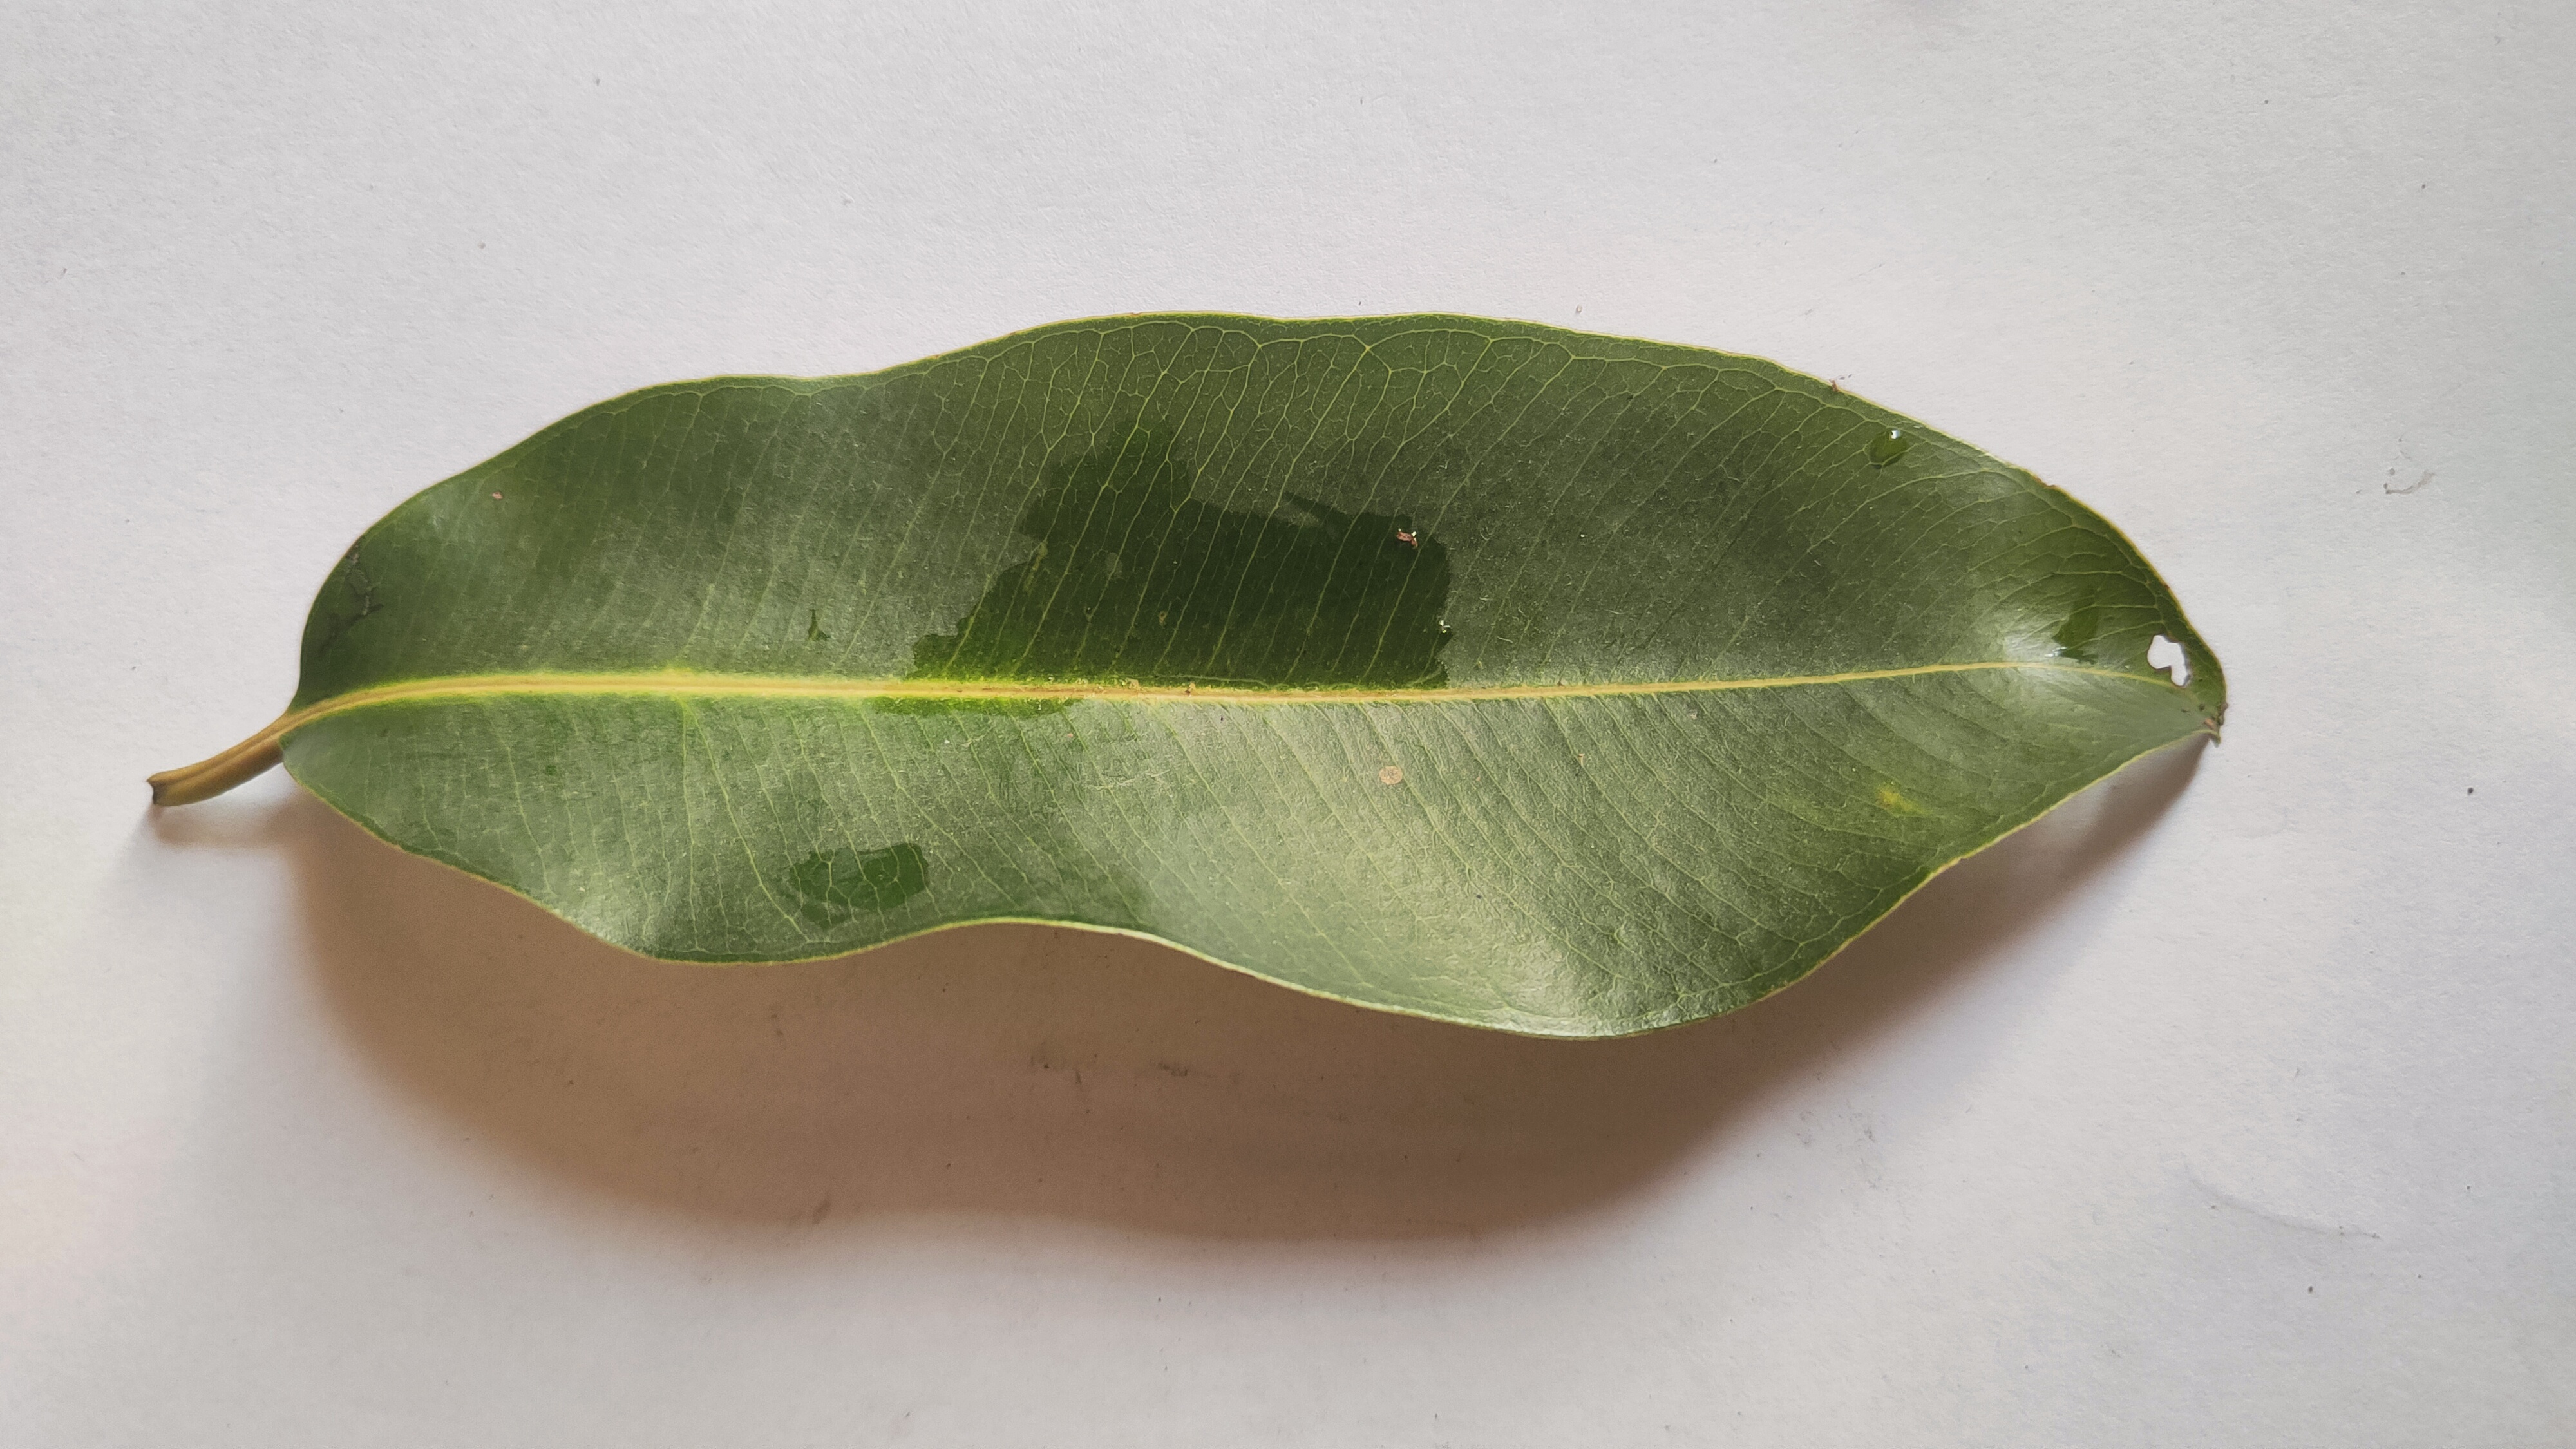
Leaf variety: Black plum